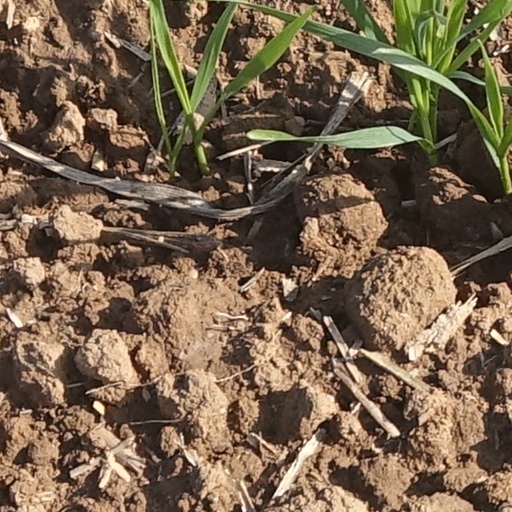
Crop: wheat